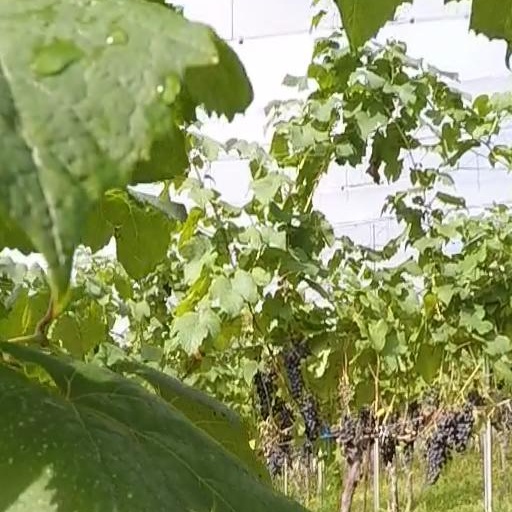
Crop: grape